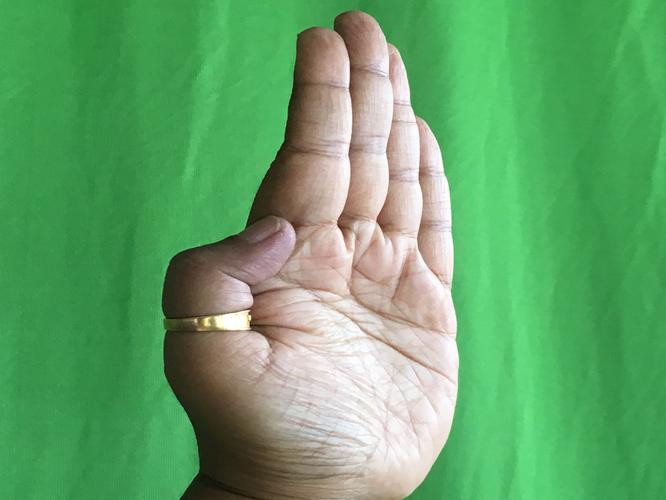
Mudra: Pathaka
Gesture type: single_hand